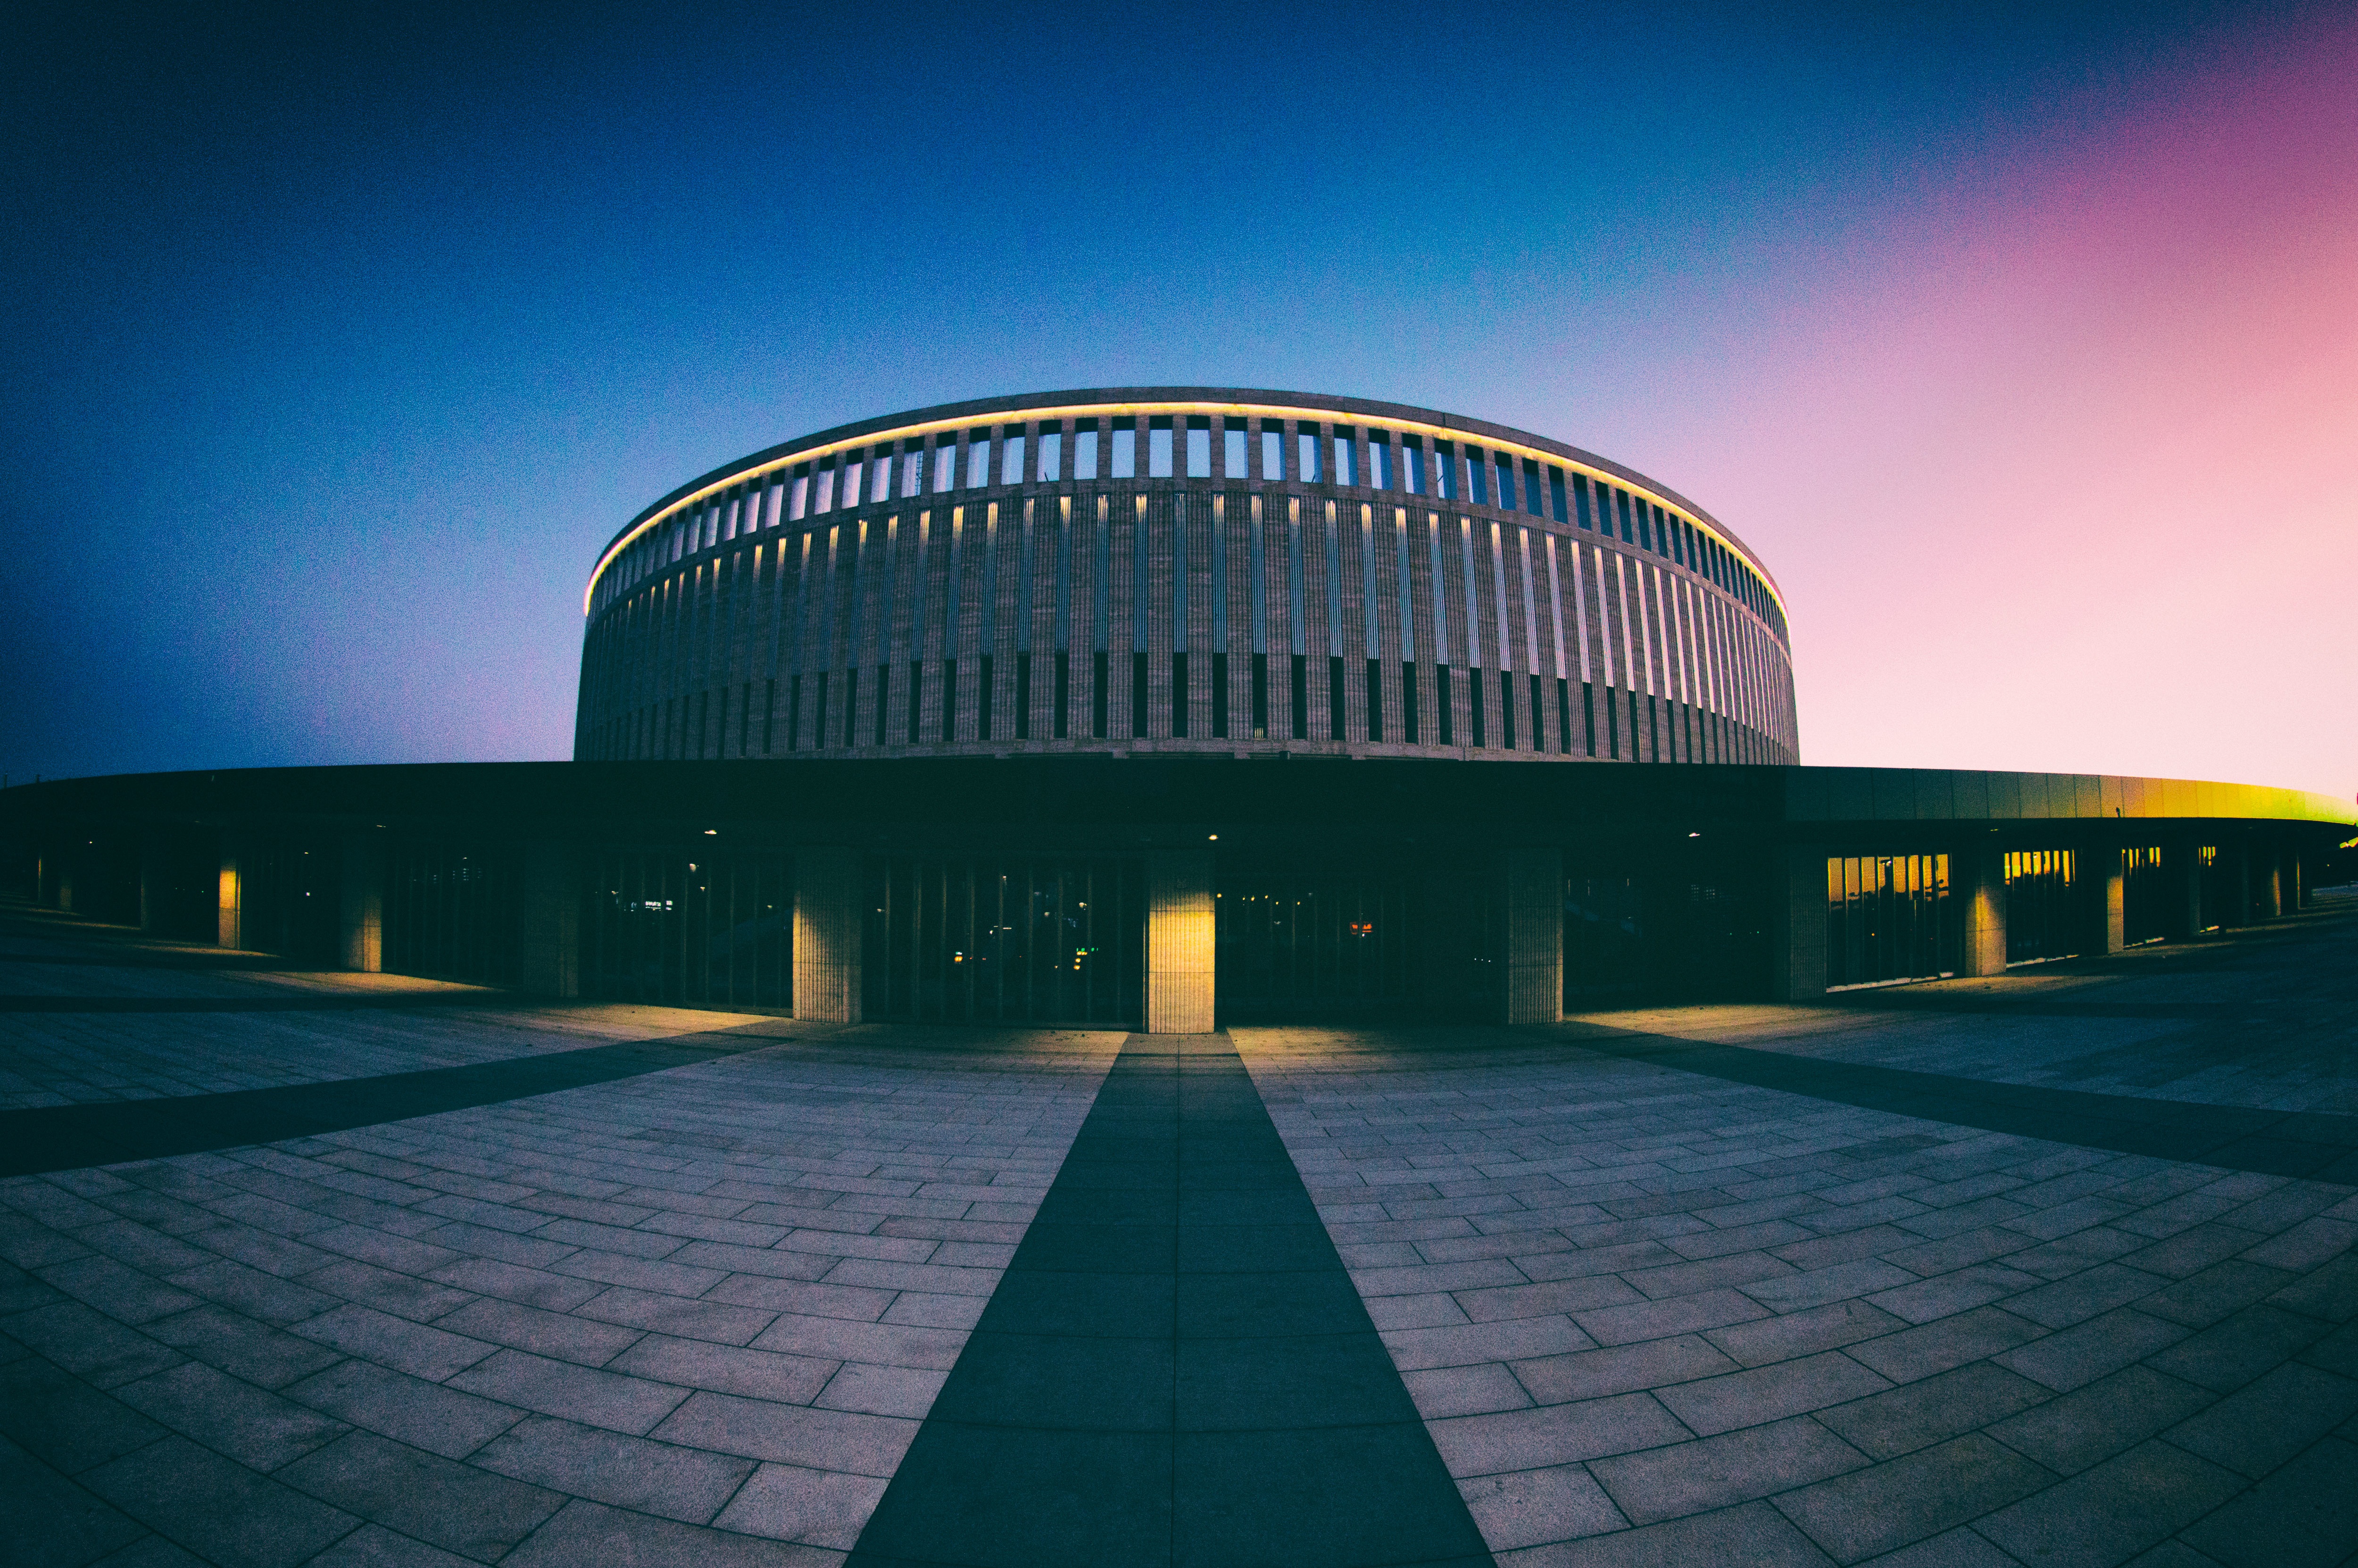
architecture, structure, night, landmark, stadium, theatre, arena, atmosphere of earth, sport venue